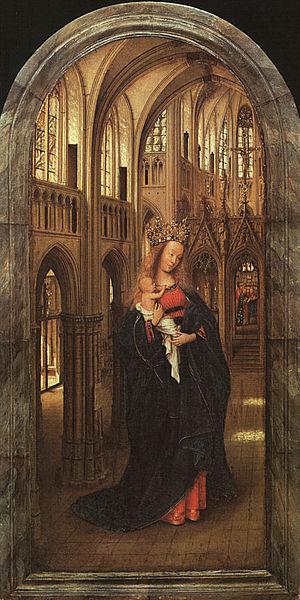
Cette page concerne l'année 1425 du calendrier julien.